To Better Days (film)

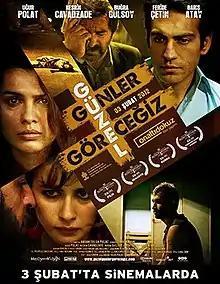
Film poster

To Better Days is a 2012 Turkish drama film directed by Hasan Tolga Pulat.